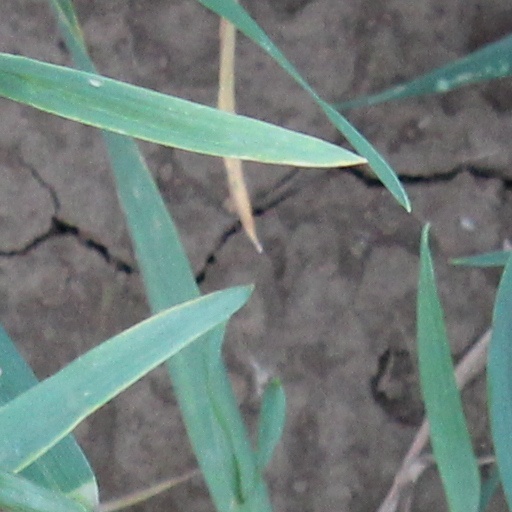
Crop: wheat